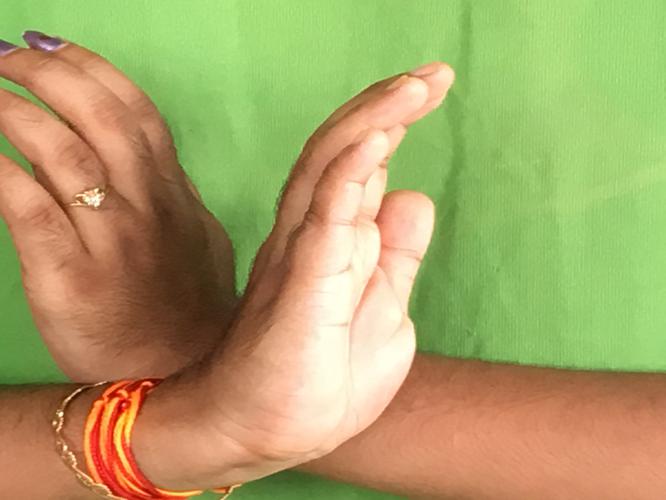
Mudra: Nagabandha
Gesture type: double_hand